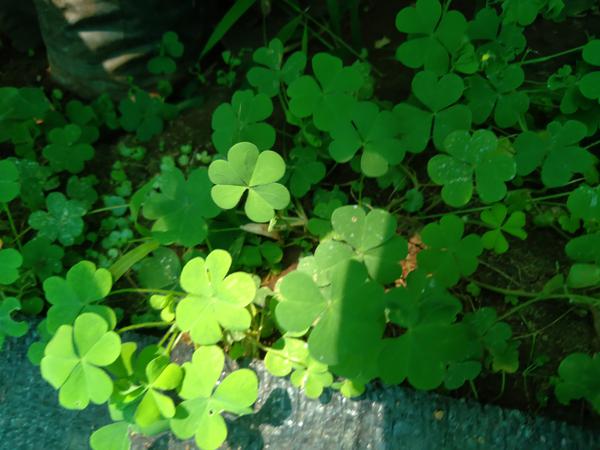
Plant: Wood_sorel